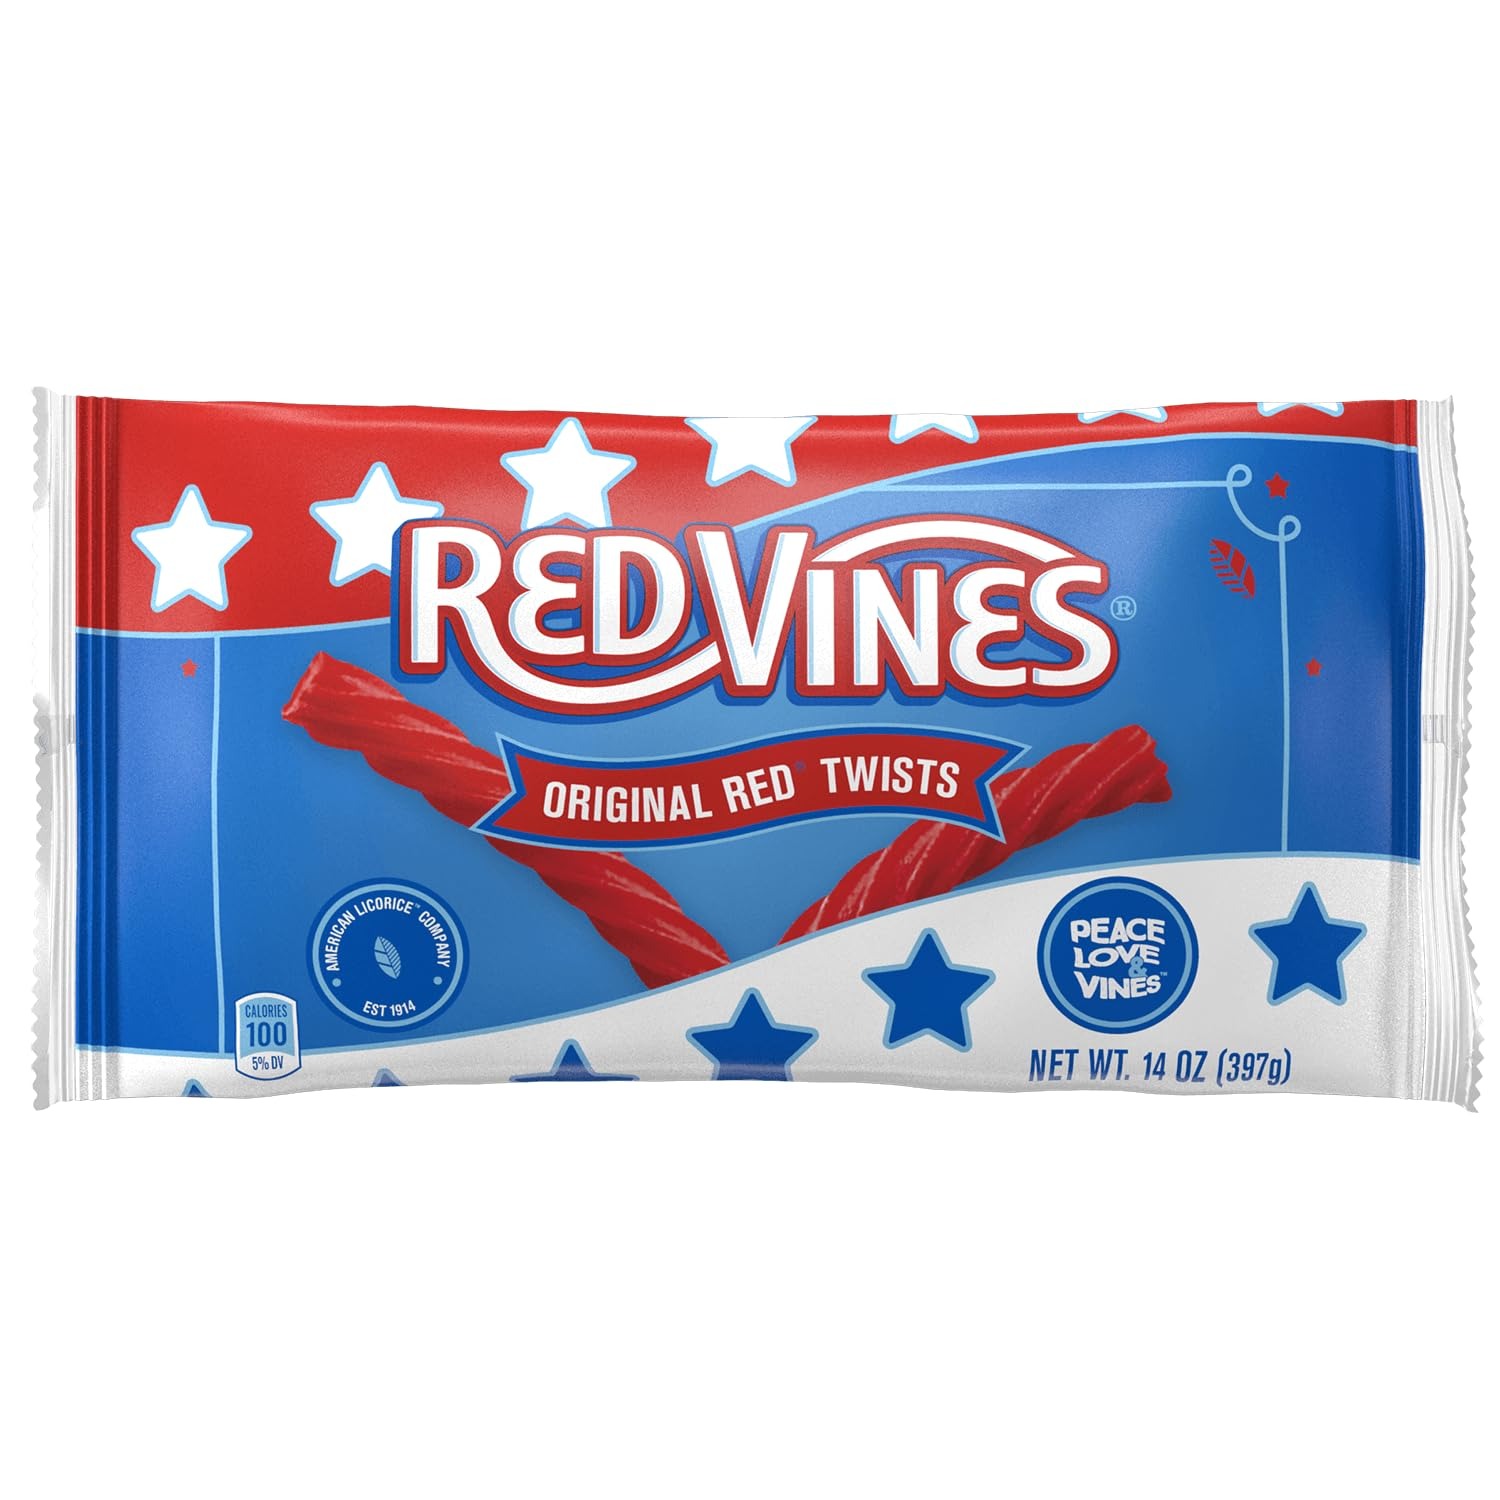
Item Name: Red Vines Red Licorice Twists, Original Red Flavor, Soft & Chewy Candy, 14oz Bags
Bullet Point 1: Fat Free/No Fat
Bullet Point 2: Halal
Bullet Point 3: Kosher
Bullet Point 4: Item Weight: 0.88 pounds
Bullet Point 5: Container Type: Bag
Value: 14.0
Unit: Ounce

Price: 3.92